Yasser Larouci

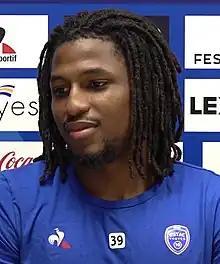
Larouci in 2022

Yasser Larouci (born 1 January 2001) is an Algerian professional footballer who plays as a left-back or left wing-back for club Watford, on loan from club Troyes, and the Algeria national team.